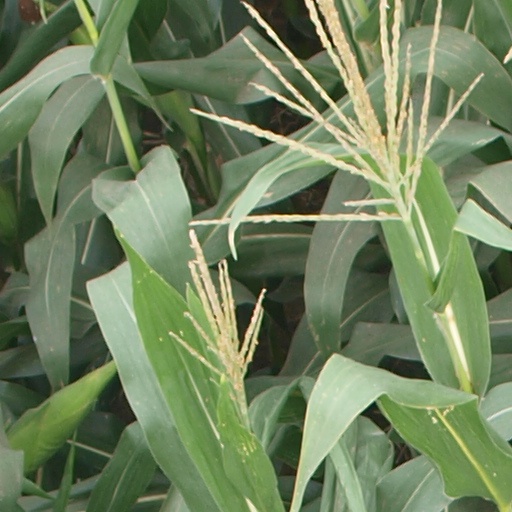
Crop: maize; corn